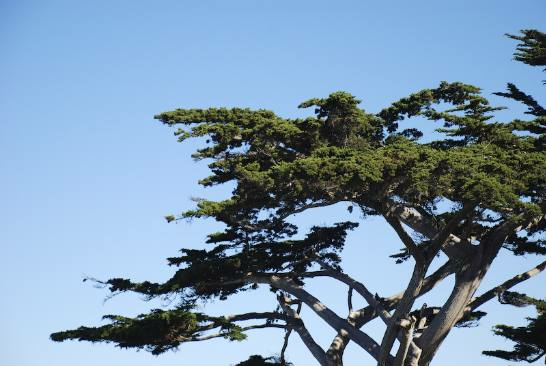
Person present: No